Camagüey

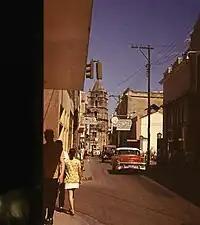
Church of la Soledad without its current color, the Old City, photo of 1974.

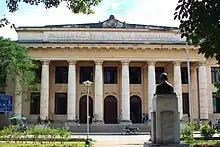
Institute of Secondary Education

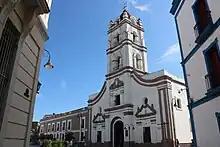
Colonial Church of Nuestra Señora de la Merced.

Camagüey is a colonial city resembling a real maze streets, it is a UNESCO World Heritage Site.